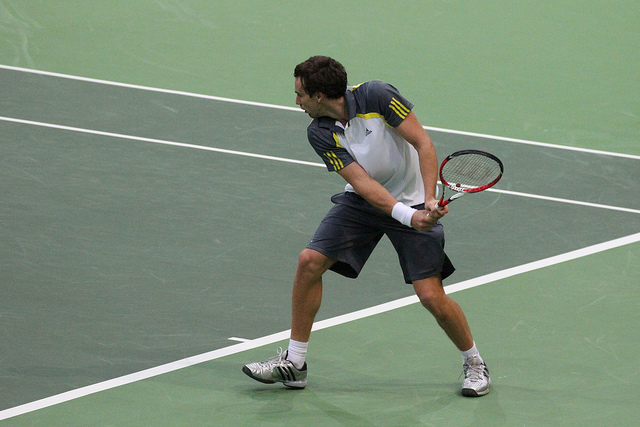
user: Given an image and a question. Answer the question in a short answer. Question: What material is used to color this court? Short Answer:
assistant: paint